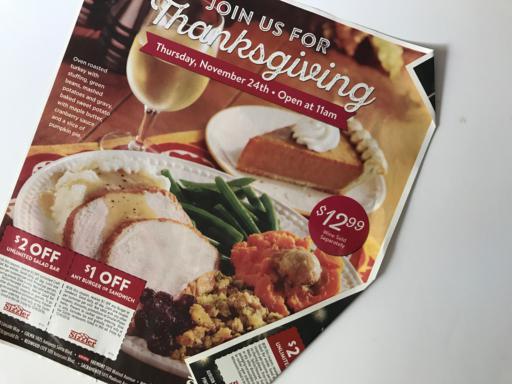
Waste category: paper